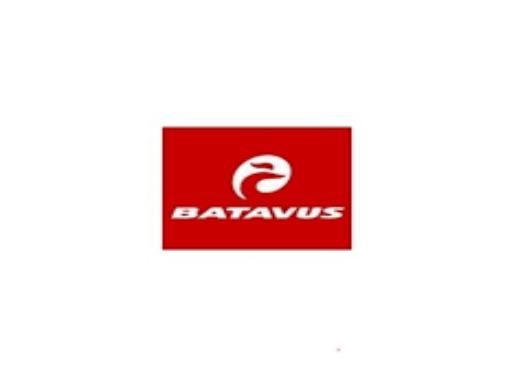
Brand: batavus
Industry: Transportation